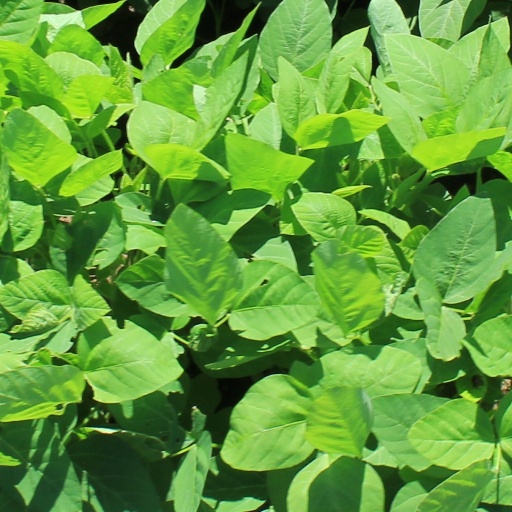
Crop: soybean